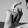
ASL letter: X